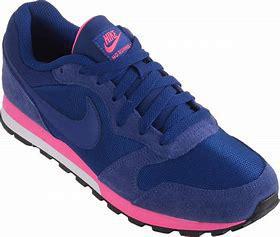
Brand: Nike
Model: MD Runner 2